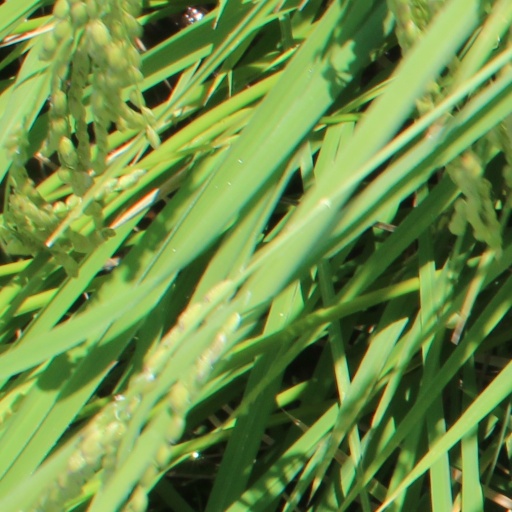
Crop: rice